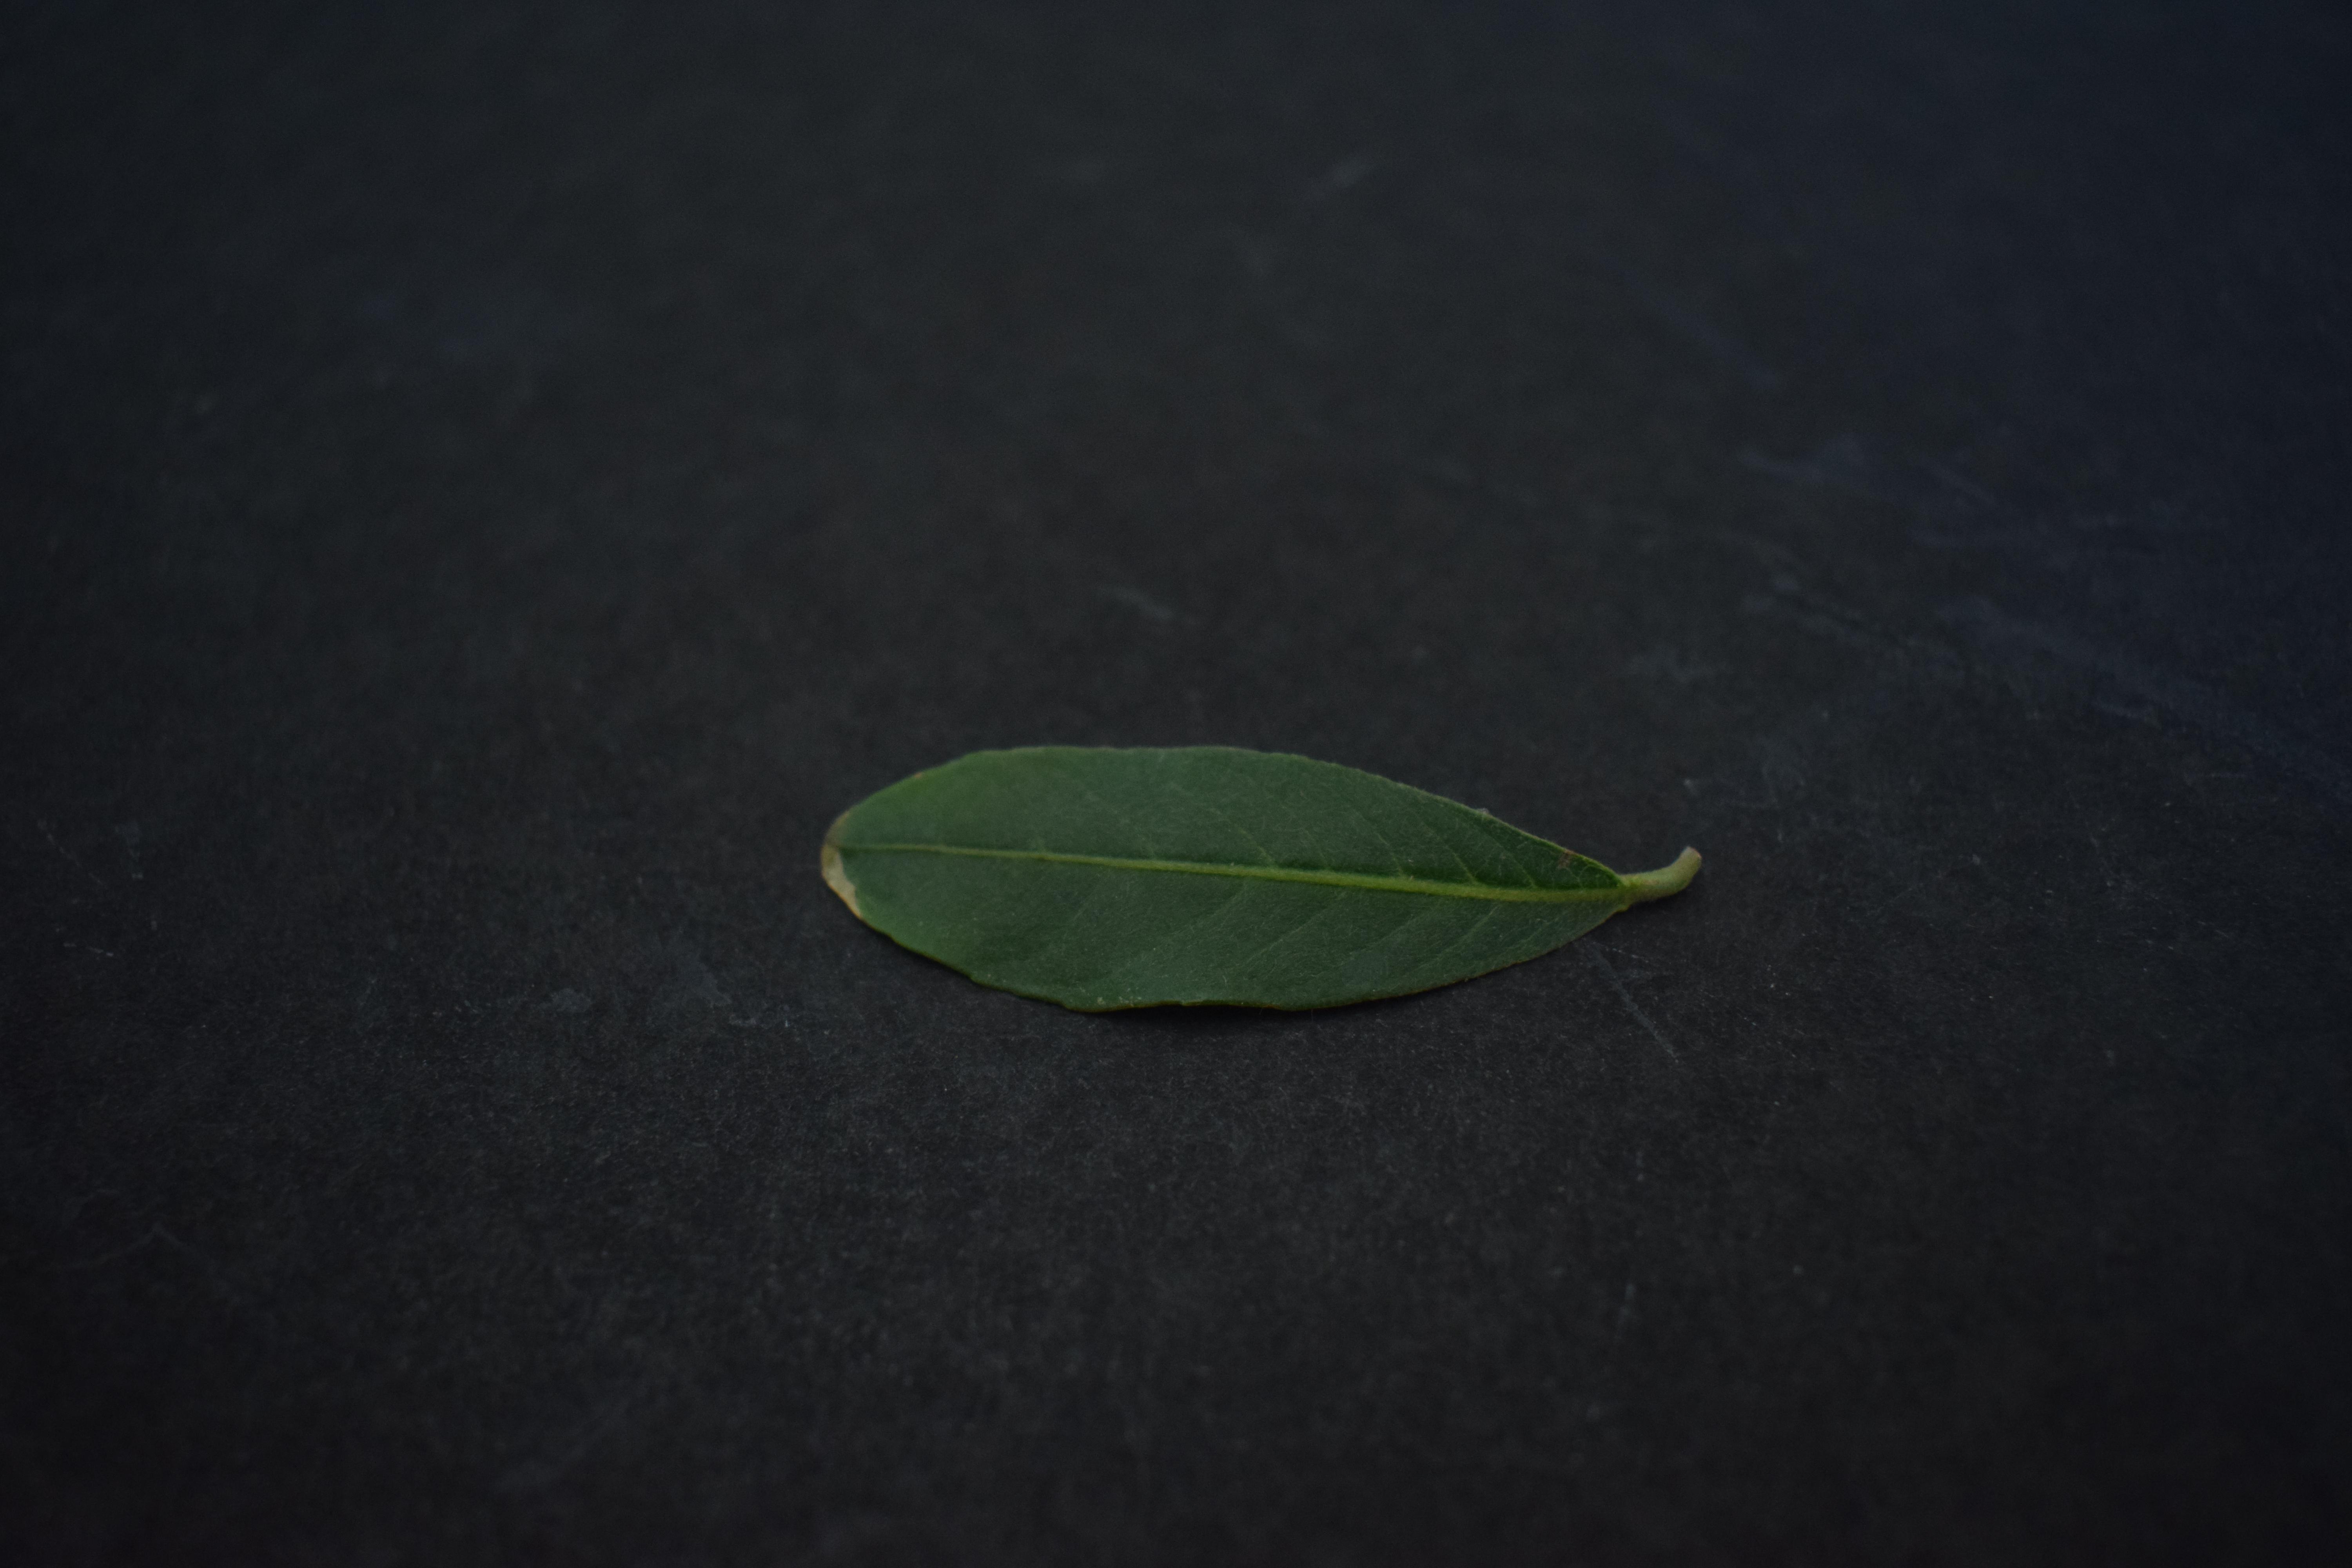
Plant species: Arjun